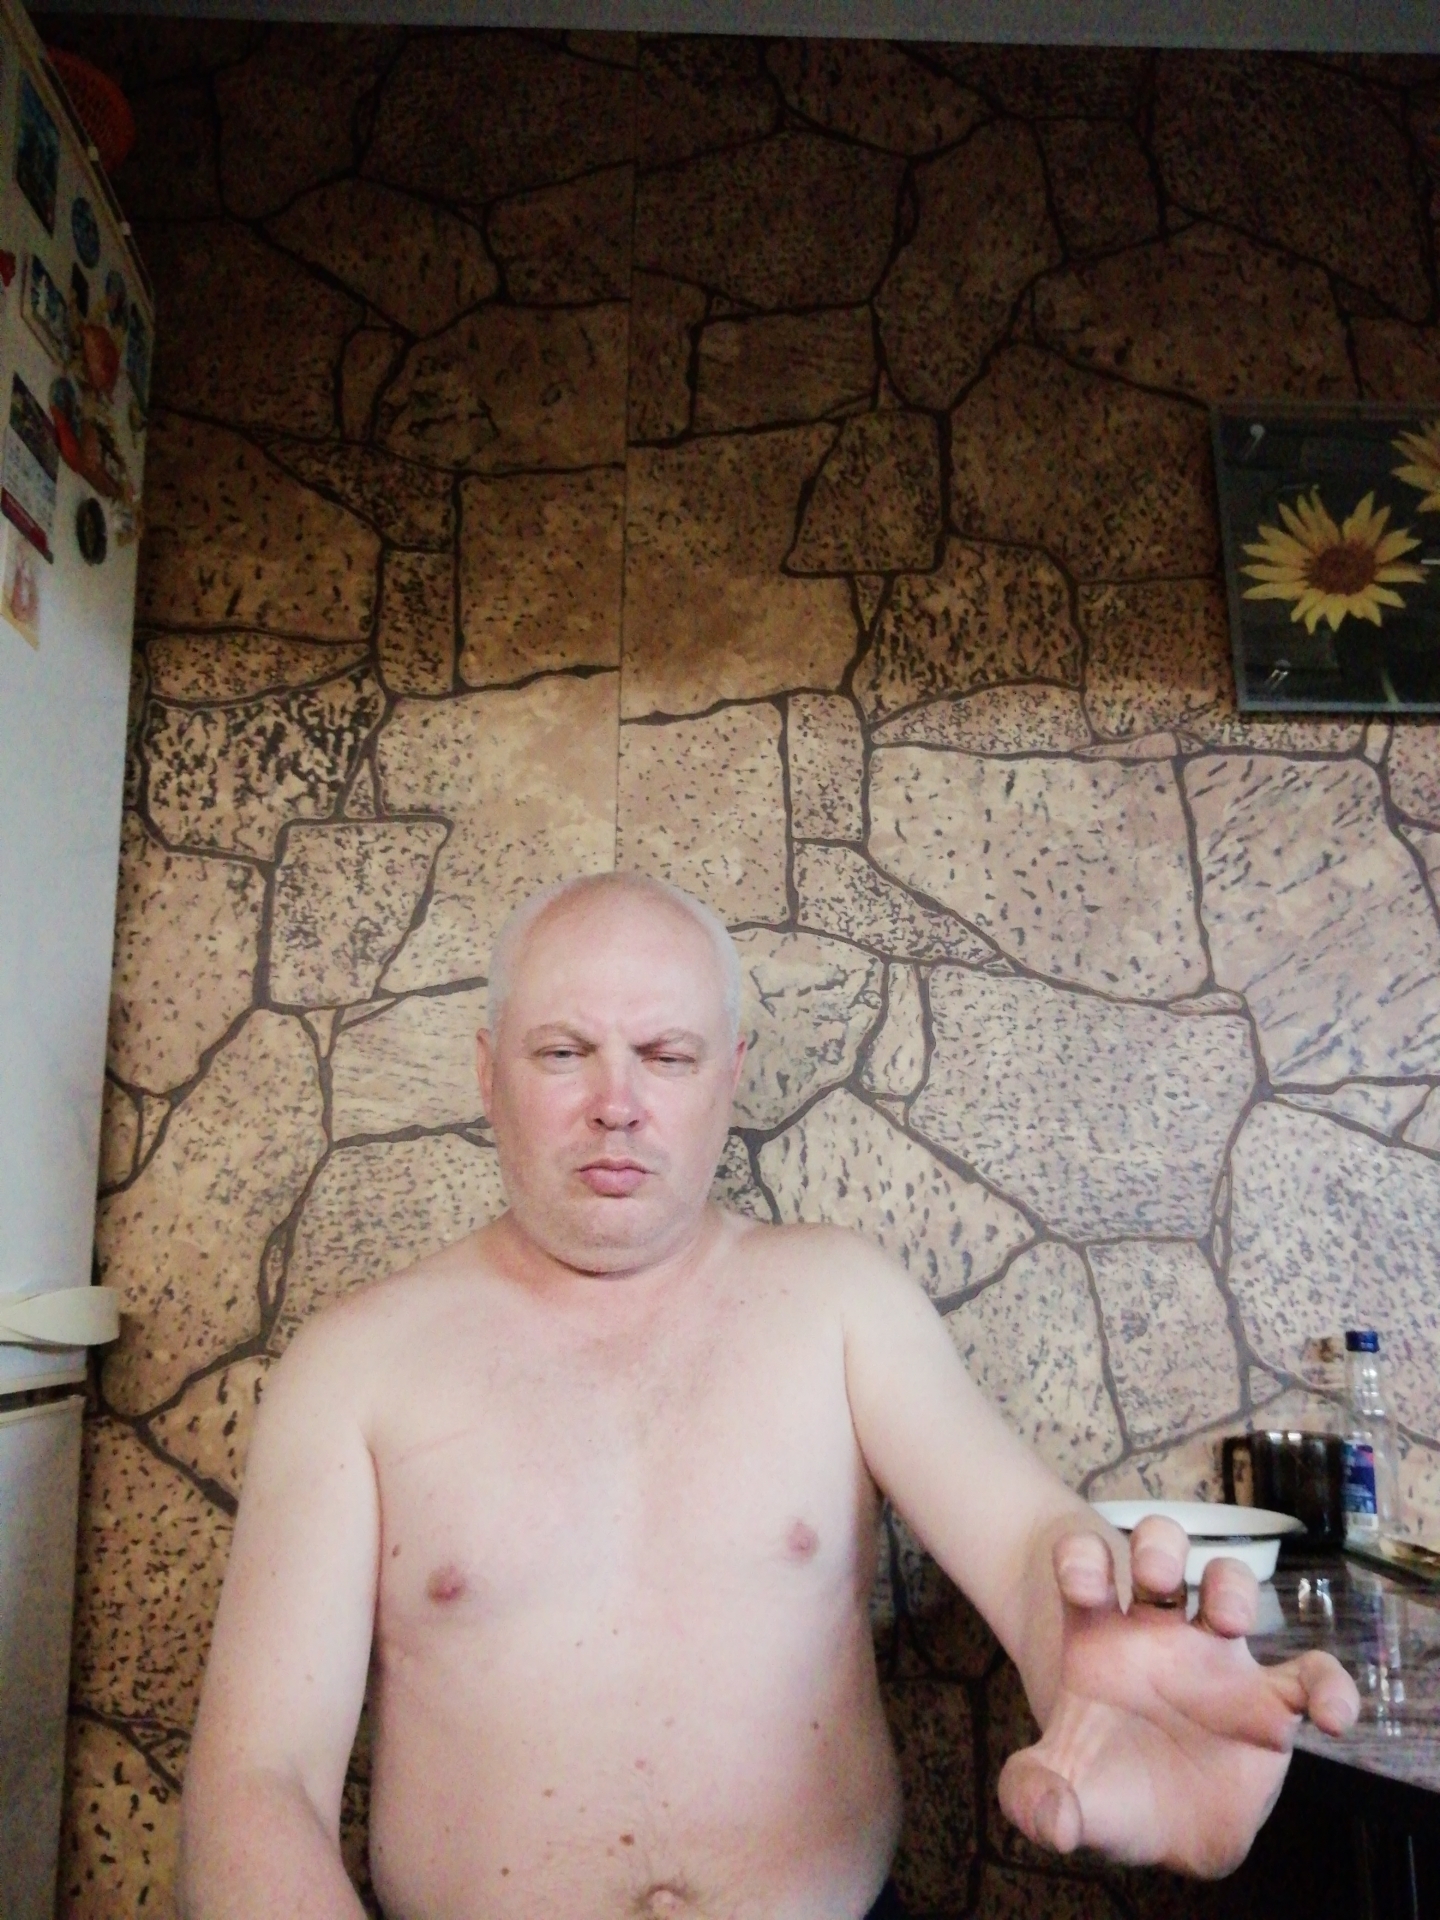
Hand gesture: grabbing